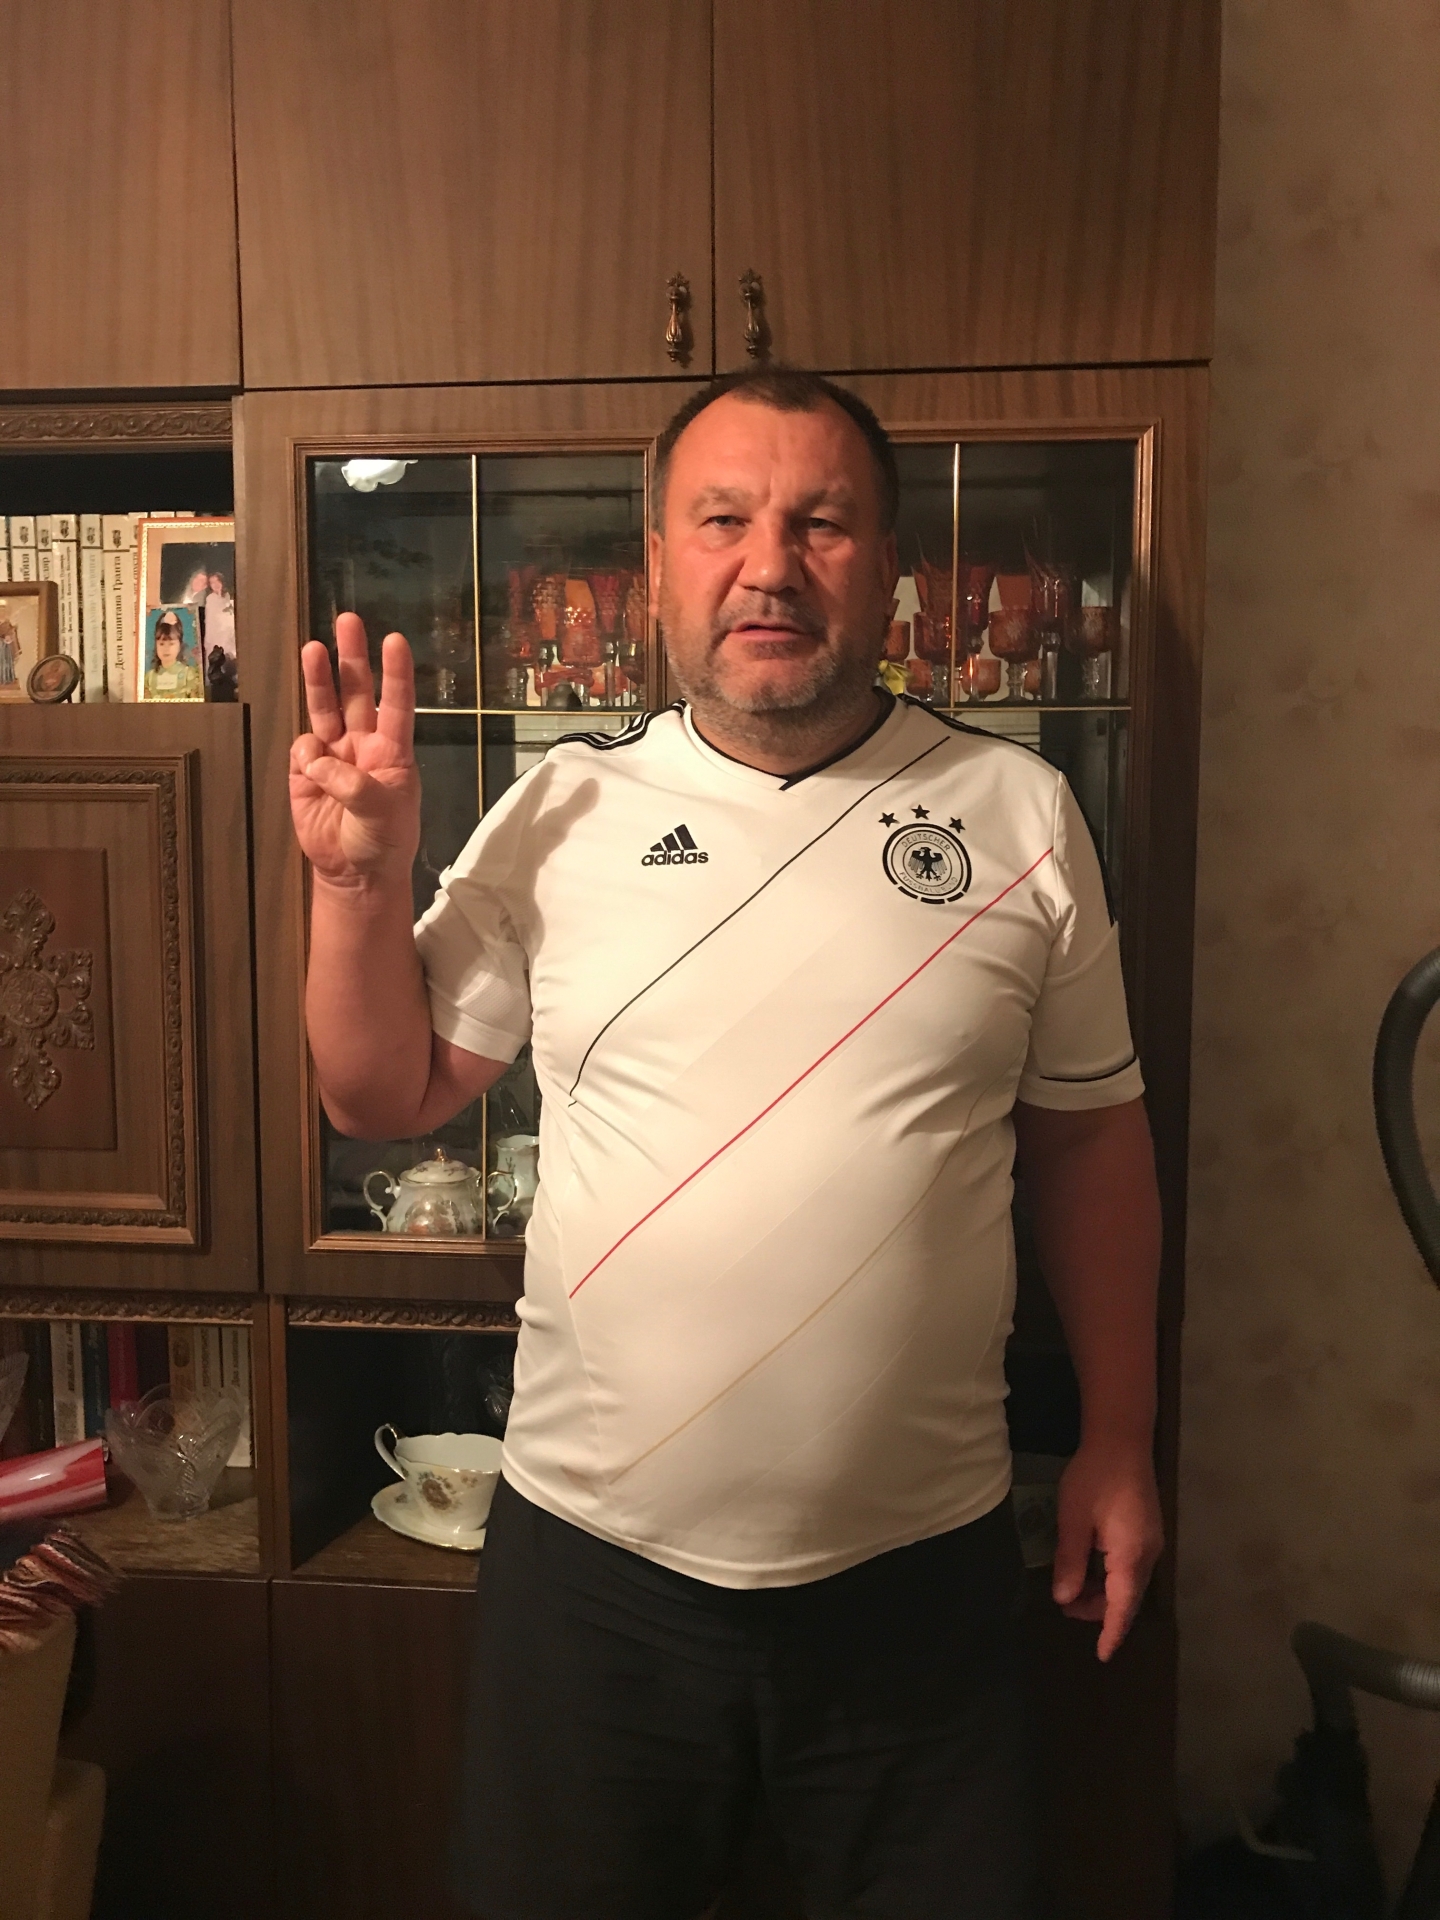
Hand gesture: three